1915 Auckland Rugby League season

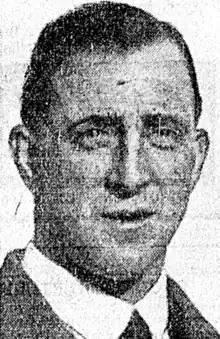
Karl Ifwersen (top point scorer and try scorer).

The following point scoring lists include both Senior Championship matches and the Roope Rooster competition but does not include the exhibition match at the Patriotic Carnival between Grafton and City. Unlike in previous seasons where there were several matches with incomplete scoring lists the 1915 season was well reported by the New Zealand Herald and only two tries were unattributed (one for Ponsonby and one for Newton). For the second year in a row the outstanding Karl Ifwersen easily topped the point scoring lists. Ifwersen, Paul, and Ernie Asher all kicked goals from marks (when they or a teammate caught a kicked ball on the full within goal kicking range) which were worth 2 points.